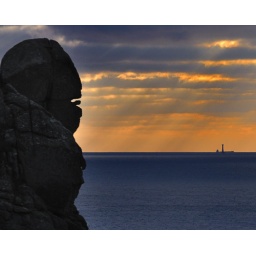
Open mouthed in amazement, the rock monster watched a boat carry away the Wolf Rock lighthouse